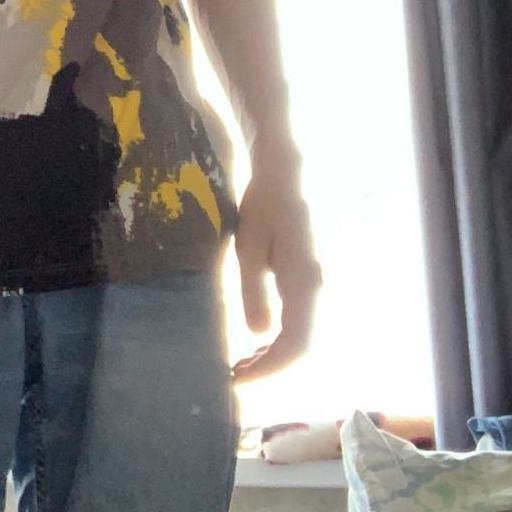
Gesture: no_gesture